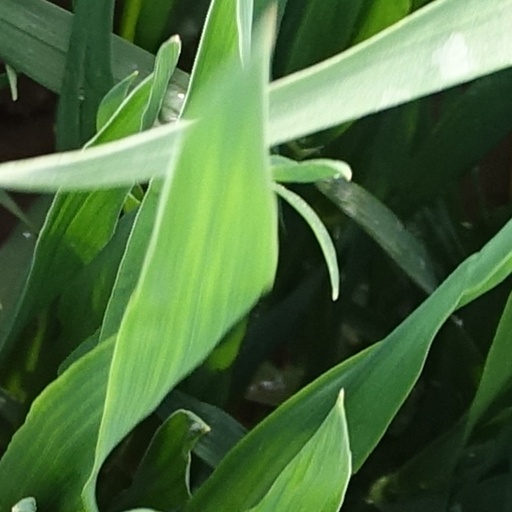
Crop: wheat